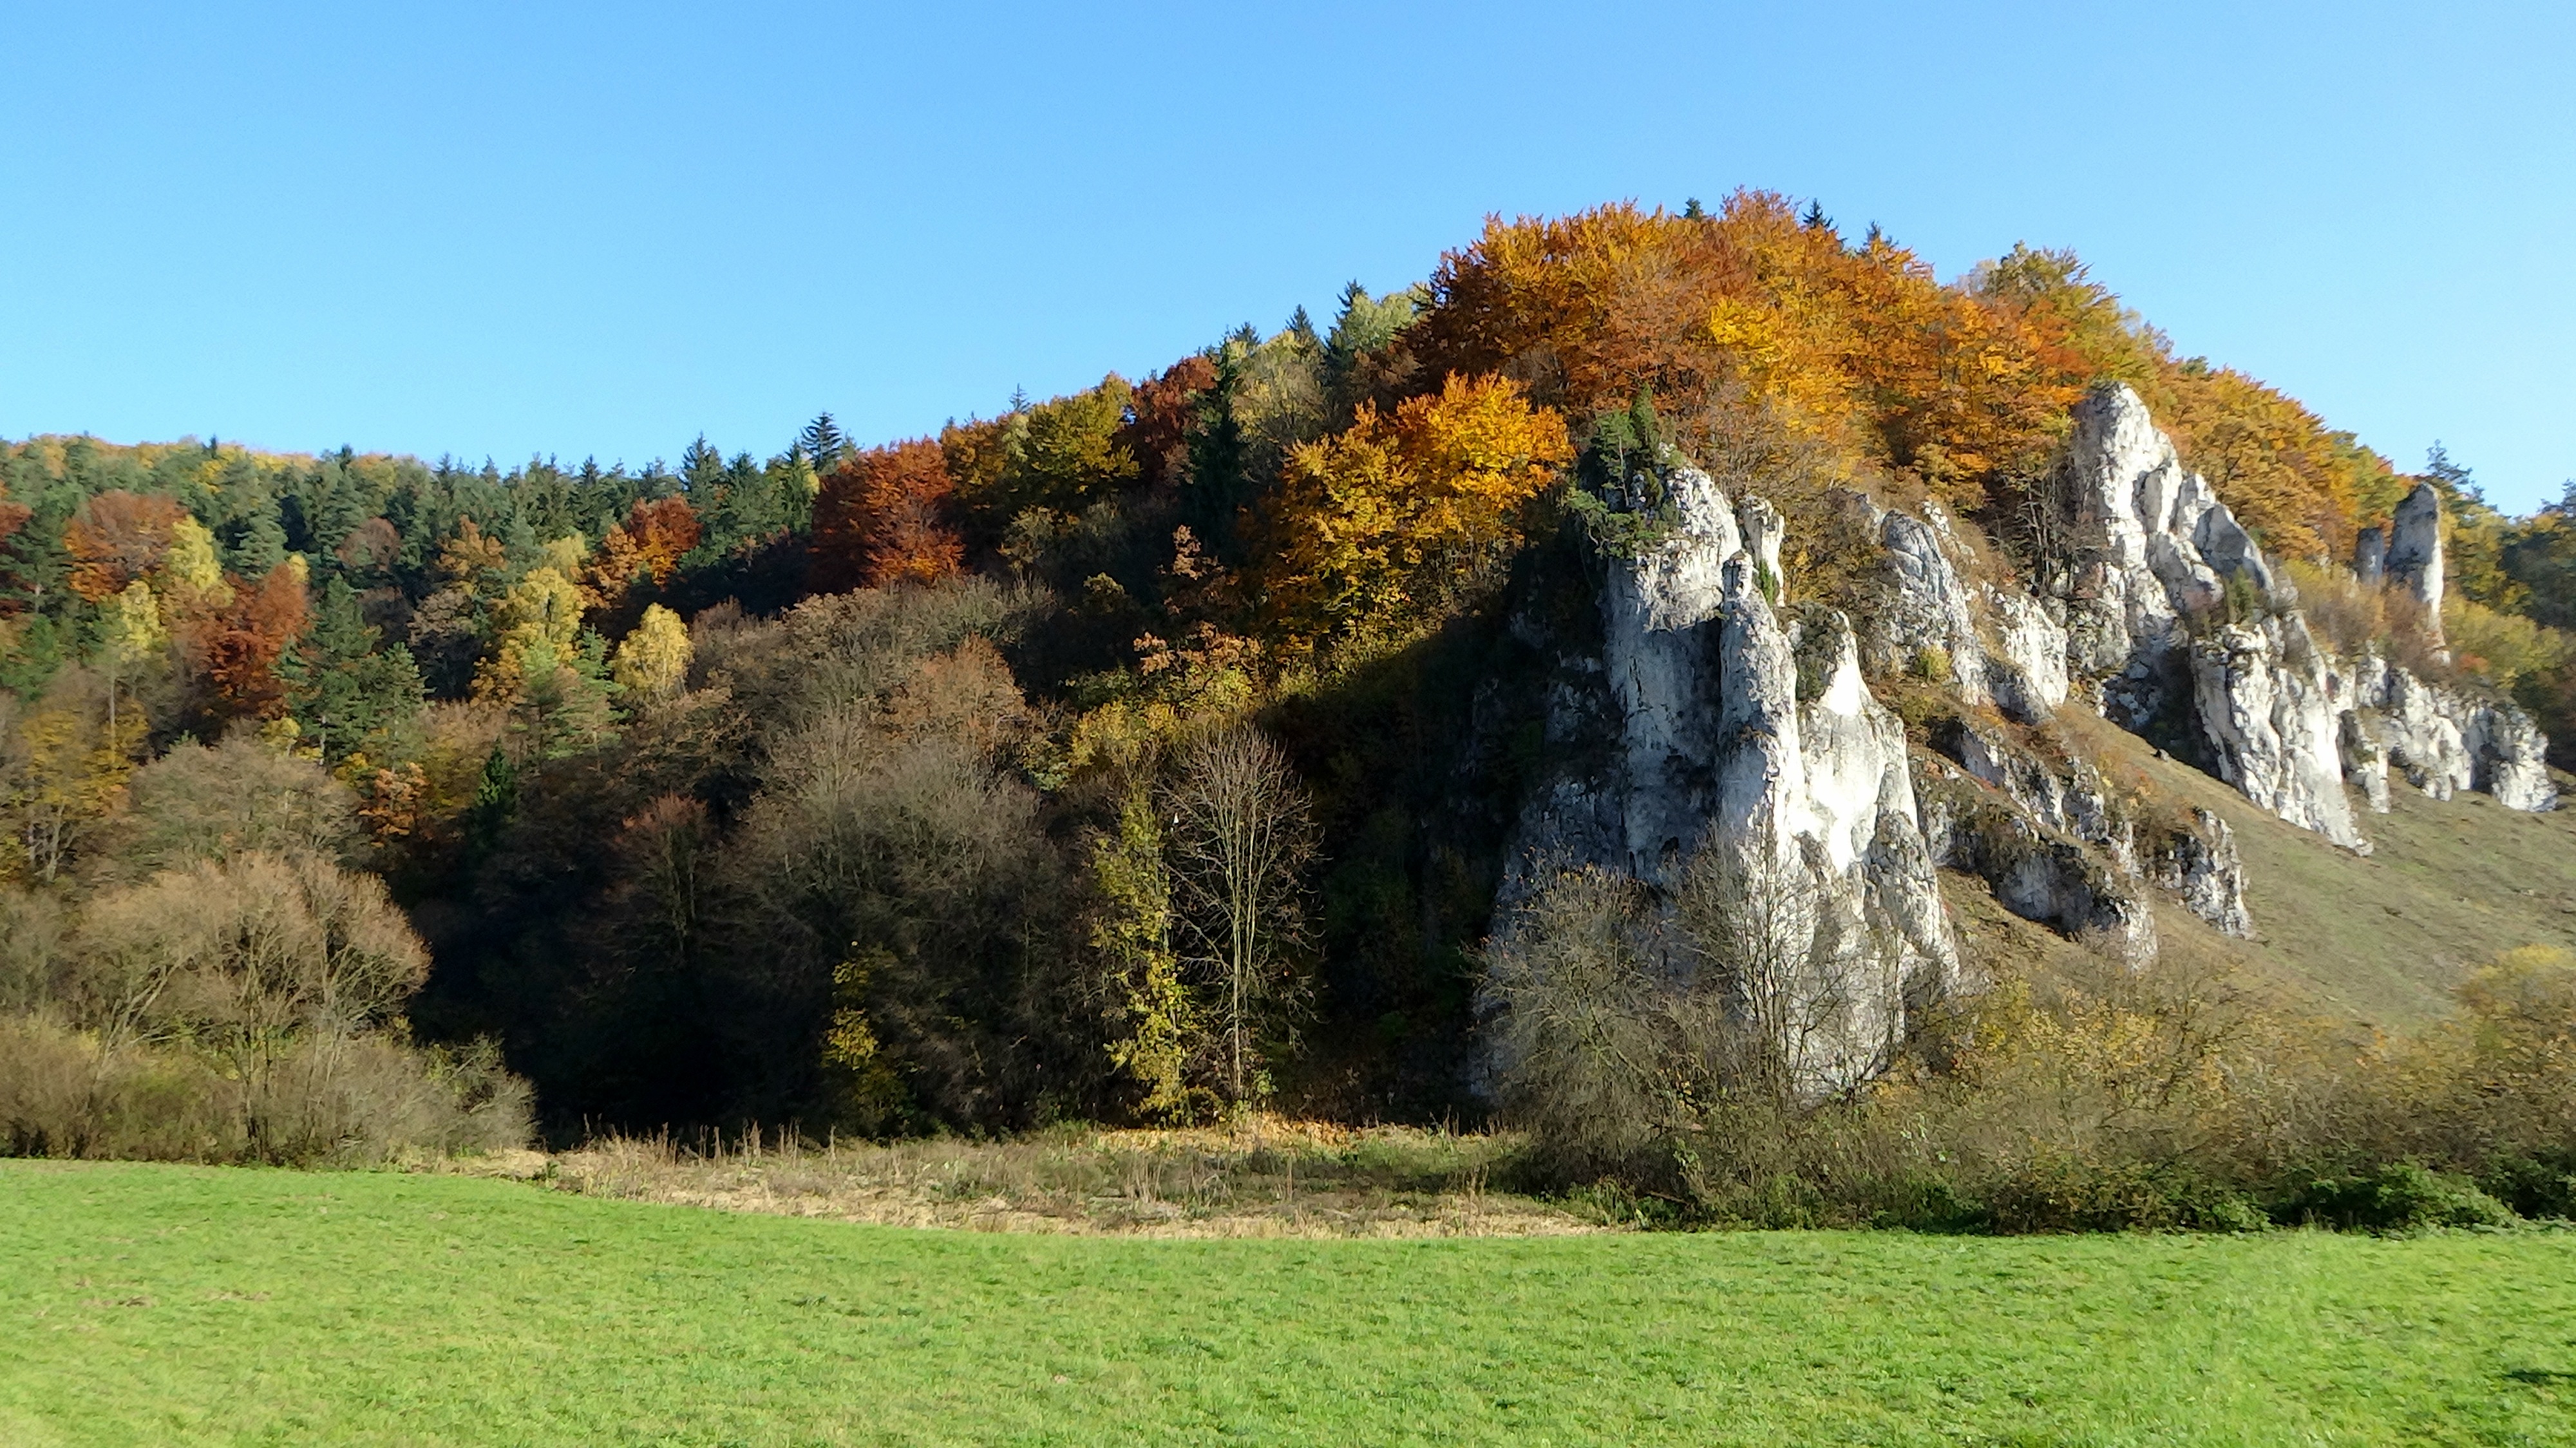
landscape, tree, nature, wilderness, mountain, plant, meadow, leaf, hill, autumn, season, rocks, poland, woodland, the national park, ecosystem, the founding fathers, rural area, biome, the widow of rock, woody plant